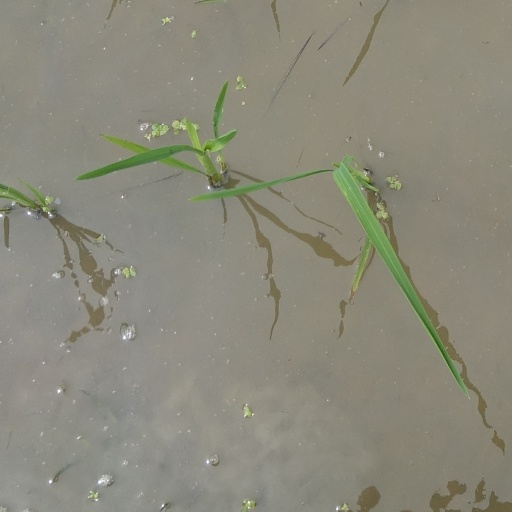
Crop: rice